Answer in natural language. Considering the relative positions, is scenic landscape wall decor photo above or below wooden dining table? Choose between the following options: above or below
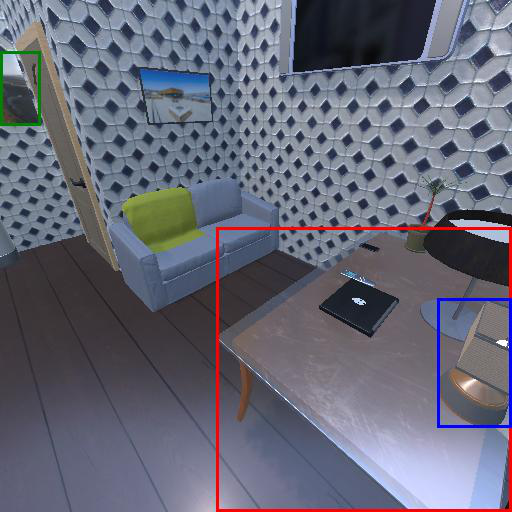
<answer>above</answer>